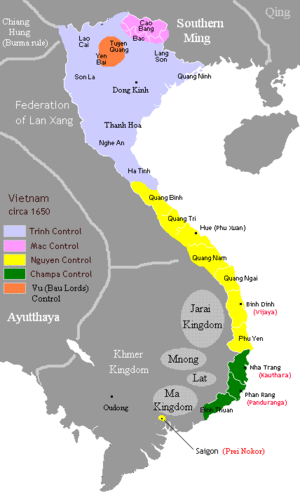
Vietnams historie / Trinh-klanen i nord og Nguyen-klanen i syd 1527-1802
Opdeling af landet ca. 1640
Vietnams historie har i lange perioder været præget af naboskabet til Kina i nord. I omkring 1000 år hørte det nordlige Vietnam til Kina, men fra 938 blev landet selvstændigt og ekspanderede senere sydover på bekostning af Champariget. I 1800-tallet blev landet koloniseret af Frankrig og under 2. verdenskrig blev landet besat af Japan. Efter denne krig havde kolonimagten ikke resurser til at genoprette styret, og tabte den militære kamp mod befrielsesstyrkerne. Dette førte til deling af landet, noget som igen førte til Vietnamkrigen med store menneskelige og materielle tab for landet. Krigen blev afsluttet 30. april 1975 ved at Nordvietnam indtog den sydlige del. Efter forsøg med planøkonomi i 1970- og 1980'erne, blev økonomien reformeret i markedsøkonomisk retning.